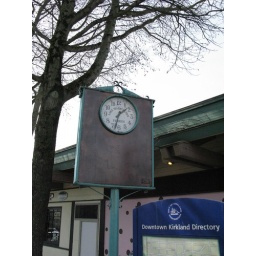
This old sign clock in downtown Kirkland, Washington brings back memories of the mosquito fleet.